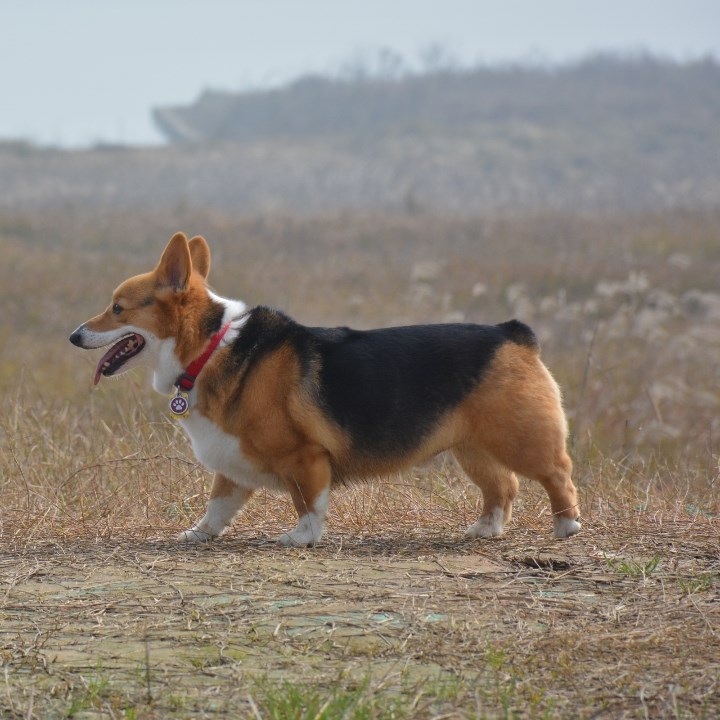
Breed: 2909-n000116-Cardigan